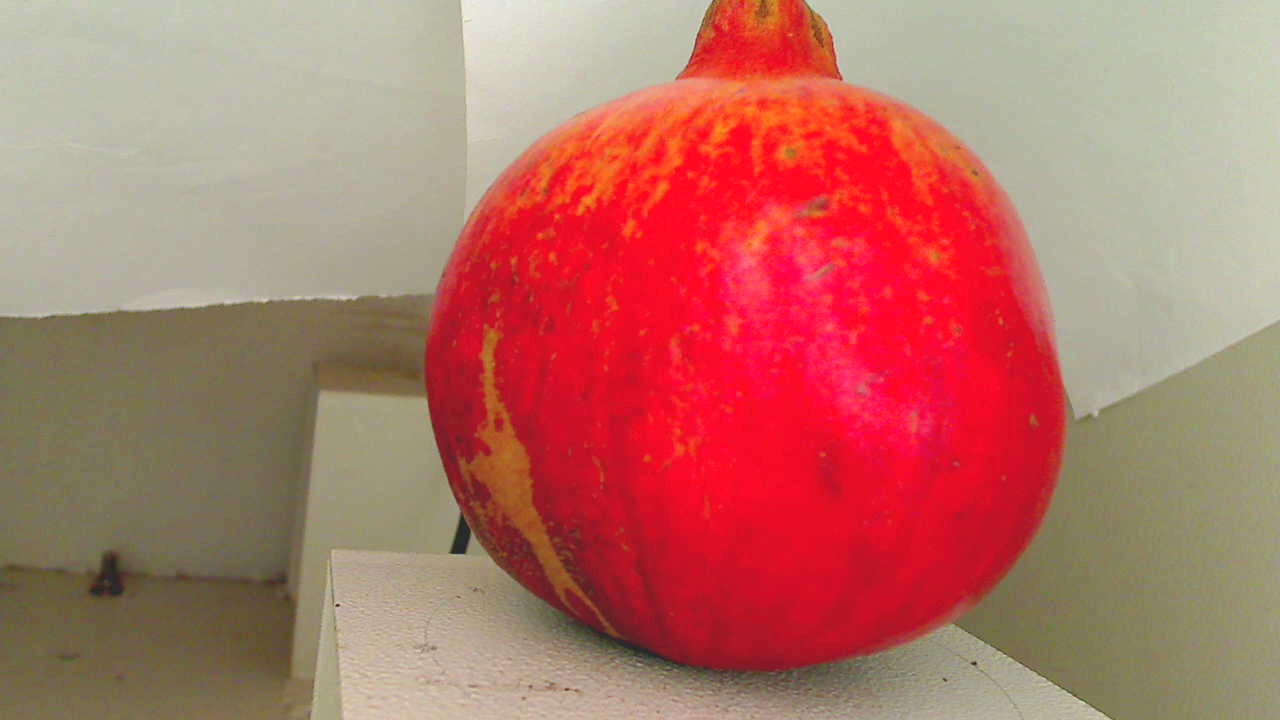
Grade: grade-1
Quality: quality-2